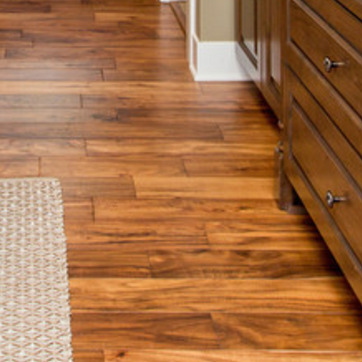
Material: wood